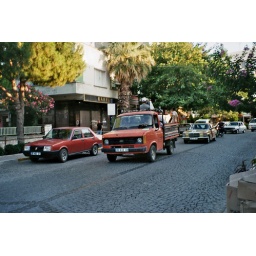
Little boy on a truck dressed in the traditional white gala suit on his way to his circumcision ritual party